Chip Silverman

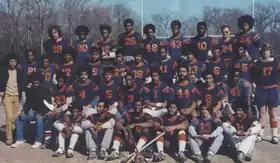
Chip Silverman (left) with the 1975 Morgan lacrosse team

Silverman was an assistant dean and acting dean at Morgan State University during the 1970s and during his time at Morgan Silverman realized that many of the city's black high school lacrosse players had matriculated to Morgan but could not play lacrosse because Morgan had no team. In 1970 he founded and coached a lacrosse club at Morgan and in 1972 it was invited to join the United States Small College Lacrosse League. Silverman gradually augmented the team with black players from other hotbeds of lacrosse like Long Island, Philadelphia and upstate New York and his teams regularly beat the likes of Notre Dame. In 1975, he led the Morgan Bears lacrosse team to a stunning victory over top-ranked Washington and Lee. His fifth book, "Ten Bears", co-written with Dr. Miles Harrison, a Baltimore surgeon, is about that team and was recently optioned to Warner Bros. A movie based on the book is currently in production. In 1991, Silverman was inducted into the Morgan State University Hall of Fame.